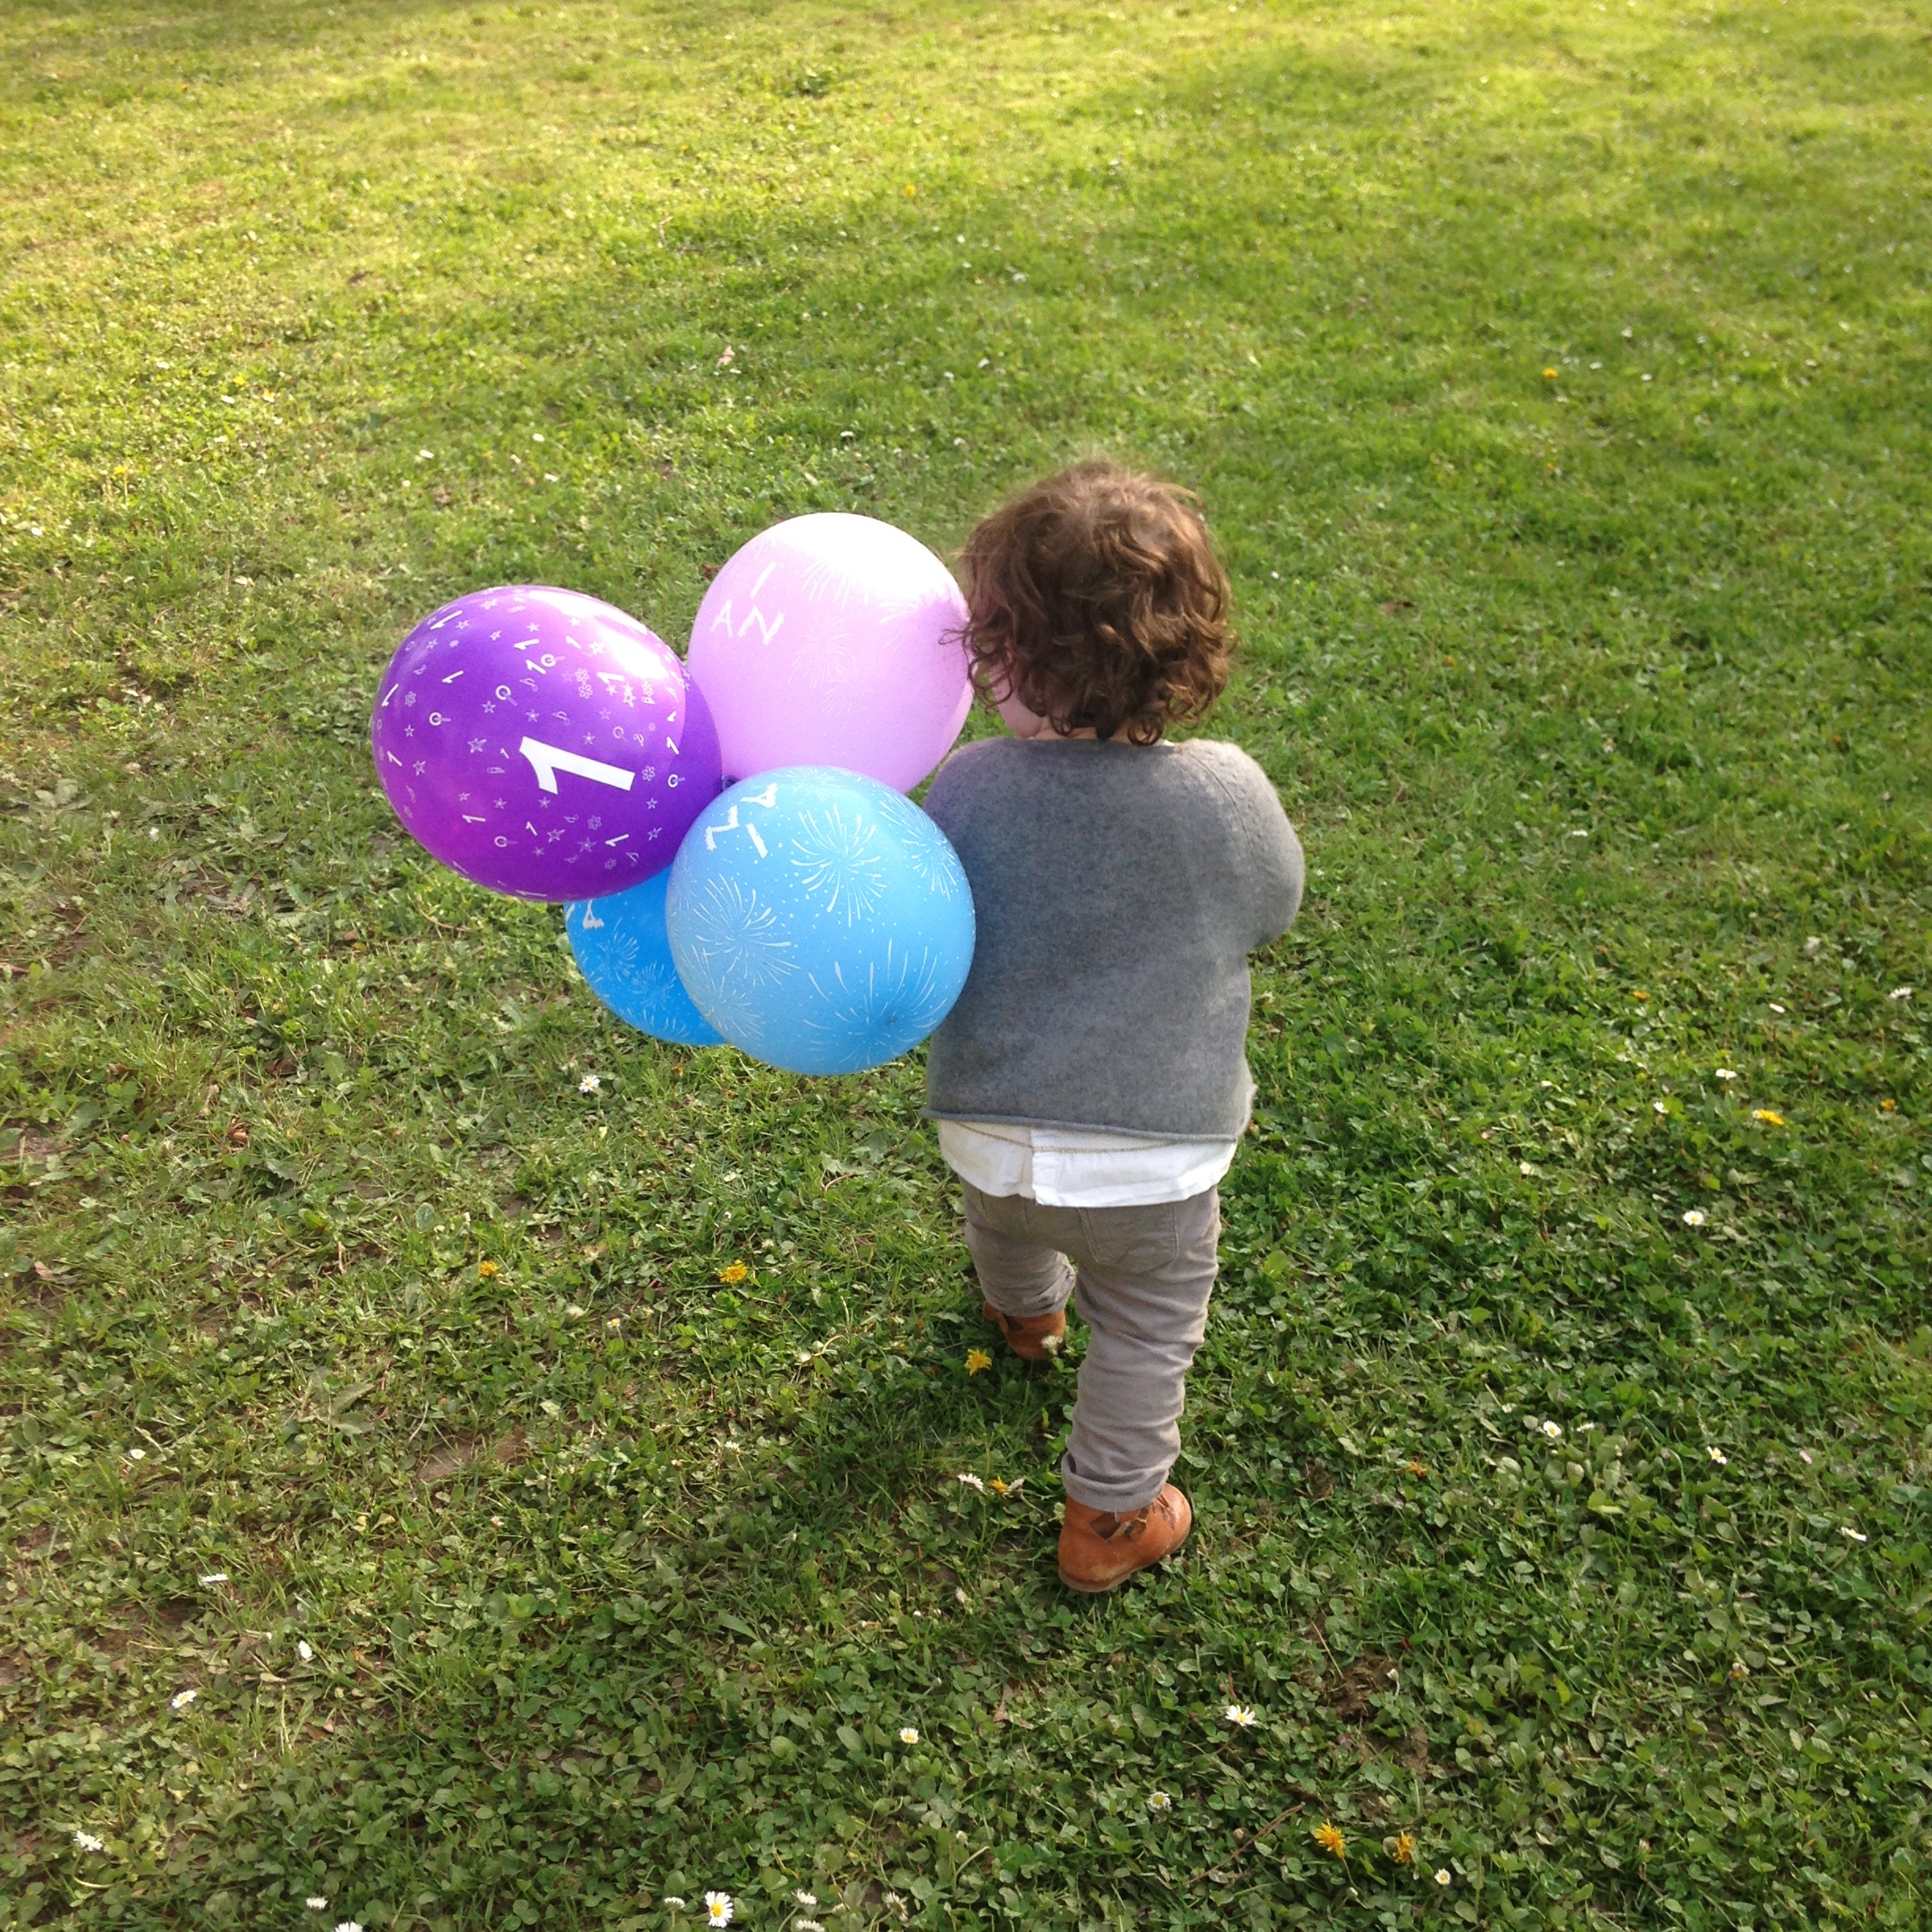
grass, lawn, play, fall, flower, color, child, toy, ball, birthday